Emirates (airline)

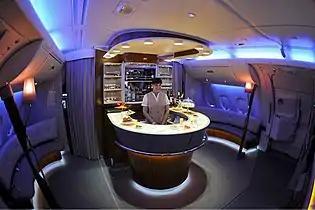
The old on-board bar on one of Emirates' A380s

The first livery of Emirates, created by Negus & Negus, was similar to the second livery, except that the company name "Emirates" was written in a different font; it was relatively smaller, located on the top of the windows; and it was followed by the company name in Arabic. All aircraft wearing the first-generation livery were either repainted or retired. This livery was retired by 2005 as the last aircraft with the first generation livery (an Airbus A310-300) was repainted to the second generation livery.